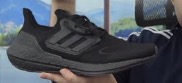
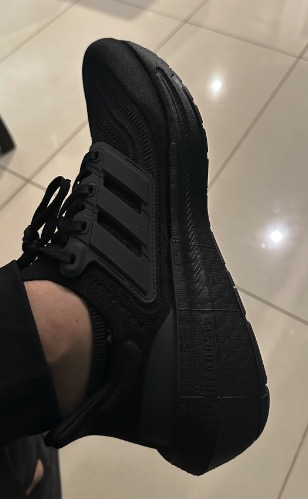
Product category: misc
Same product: yes